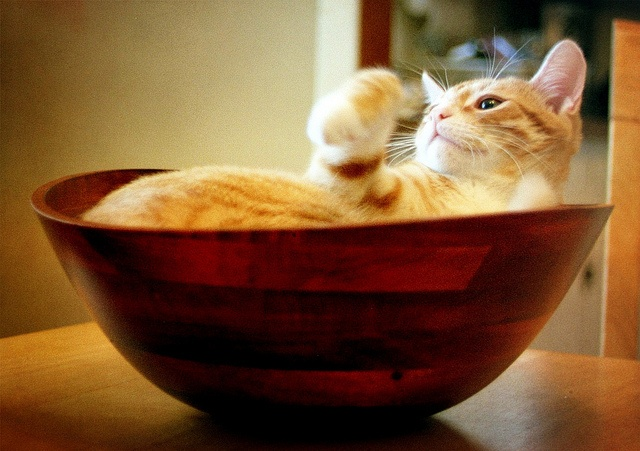
An orange and white cat playing in a wood bowl
A tabby cat is in a brown bowl on a table.
A ginger cat playing inside a wooden bowl
Small orange kitten sitting in a wooden bowl.
An orange cat sitting in a wooden bowl.